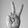
ASL letter: V